Bernie Worrell

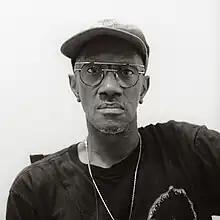
Worrell backstage in Cologne, Germany 1998

In 1987, he appeared on "Casual Gods" the critically acclaimed solo release from Jerry Harrison of Talking Heads. The LP featured the U.S. Album Rock Tracks chart hit ""Rev It Up"", which reached number seven and appeared in the film "Something Wild". He worked with Jerry Harrison on his other releases also.